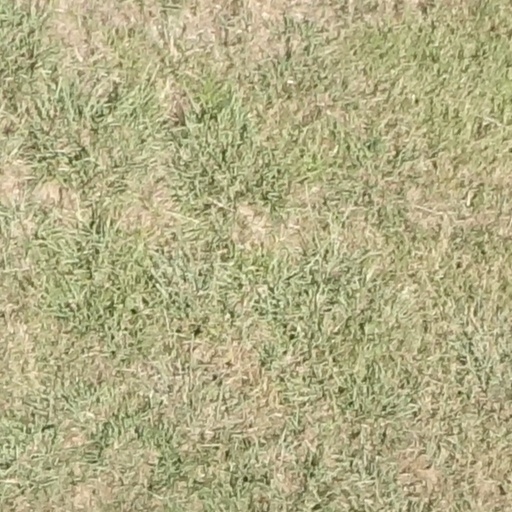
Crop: sorghum